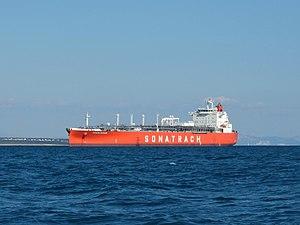
Le tanker spécialisé en GPL Rhourd Enouss au mouillage en rade de Fos-sur-Mer le 6 avril 2015